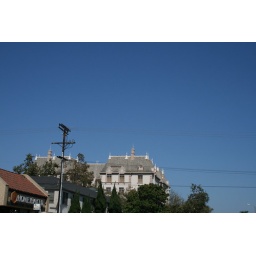
view from la brea-not a cloud in the sky